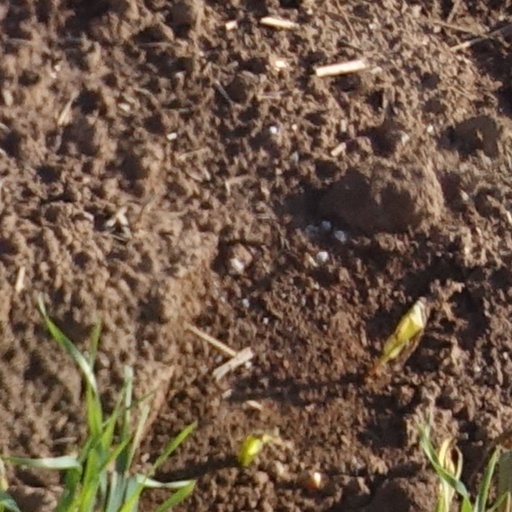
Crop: wheat